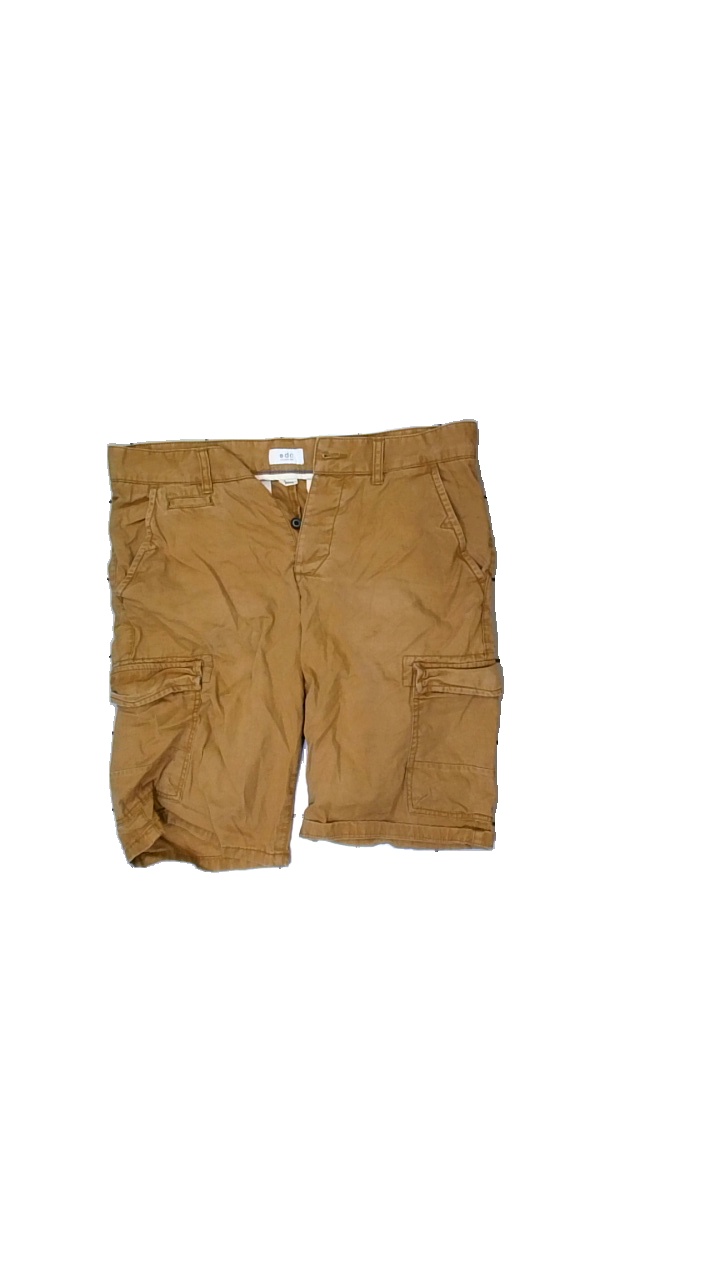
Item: Shorts (Men)
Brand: Edc
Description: Brown cargo shorts
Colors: Brown
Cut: Regular
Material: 100% Cotton
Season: All
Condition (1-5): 2
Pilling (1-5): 5
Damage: stain
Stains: Minor
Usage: Recycle
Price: <50